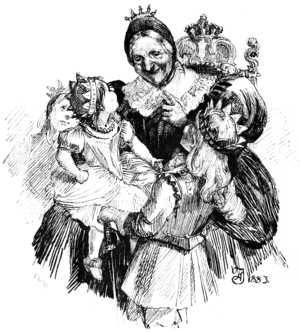
Frederik Hendriksen / Ugebladsredaktør og foreningsstifter
Illustration af Frederik Hendriksen til Danske Folkeæventyr
Illustration fra Danske Folkeæventyr ved Svend Grundtvig.
Rasmus Frederik Hendriksen var en dansk xylograf, der blandt andet er kendt for at have grundlagt Ude og Hjemme og reproduktionsanstalten F. Hendriksen. Han har udgivet flere erindringsværker, hvoraf Mennesker og Oplevelser fra 1910 og En dansk Kunstnerkreds fra sidste Halvdel af 19. Aarh. fra 1928 især har markeret sig.